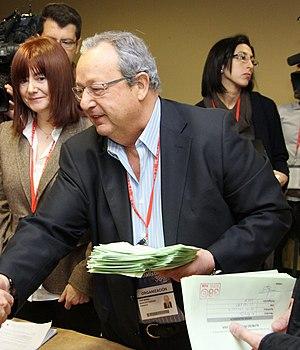
José María Benegas Haddad, dit Txiki Benegas, né le 25 juillet 1948 à Caracas et mort le 25 août 2015 à Madrid, est un homme politique espagnol membre du Parti socialiste ouvrier espagnol.
Eduardo Madina Muñoz, né le 11 janvier 1976 à Bilbao en Espagne, est un homme politique espagnol membre du Parti socialiste ouvrier espagnol.